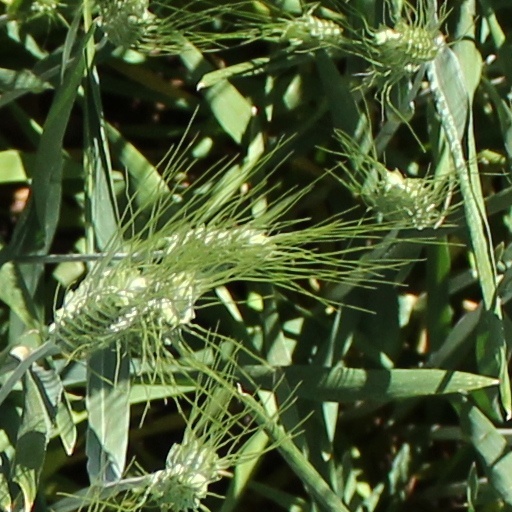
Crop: wheat